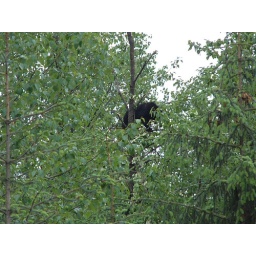
A little black bear climbing a tree near the Mendenhall glacier.